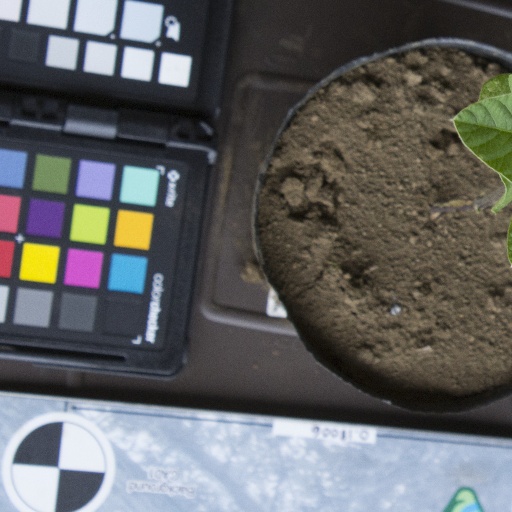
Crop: soybean